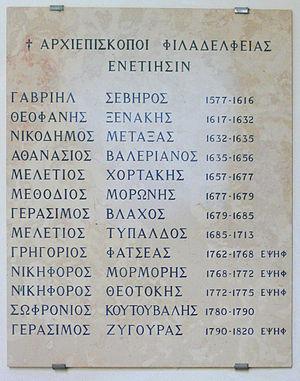
Listes des archevêque de l'archevêché orthodoxe grec d'Italie, ayant son siège à San Giorgio dei Greci (Venise)
L'archevêché orthodoxe grec d'Italie est une juridiction de l'Église orthodoxe en Italie et à Malte. Son siège est à Venise et il appartient canoniquement au Patriarcat œcuménique de Constantinople. L'évêque porte le titre de Métropolite d'Italie et de Malte, Exarque pour l'Europe méridionale.